Einiosaurus

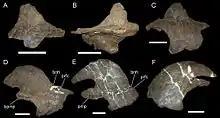
Nasal bones of younger individuals in the top row and older individuals in the bottom row

Sampson compared the nasal horn of "Einiosaurus" with the horns of two related species, "Centrosaurus" and "Styracosaurus". From large bonebeds, numerous nasal horns of "Centrosaurus" are known, presenting a considerable range of morphologies. Despite all this variation, "Einiosaurus" horns can be clearly distinguished from them. They are more laterally compressed, unlike the more oval cross-section of "Centrosaurus" horns. The adult horns are also much more procurved than any nasal horn found in "Centrosaurus" beds. "Styracosaurus" horncores are much longer than those of "Einiosaurus", up to half a metre in length, and erect or slightly recurved to the rear.